Butcher Store in Schäftlarn on the Isar

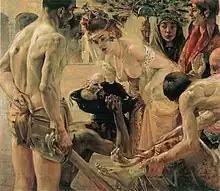
"Salome", 2nd version, 1900

Corinth experienced a significant breakthrough during this period with his renowned work "Salome", completed in 1900. In a historical context, this painting depicts Salome, the daughter of Herodias, holding the severed head of John the Baptist. Inspired by Oscar Wilde's literary model, the painting received immense recognition. However, as it was not permitted for display at the Munich Secession, Corinth entrusted the artwork to Walter Leistikow in Berlin, who accepted it for exhibition at the Berlin Secession. The triumph of "Salome" prompted Corinth to relocate to Berlin shortly thereafter, seeking new opportunities and inspiration in the city's vibrant art scene.